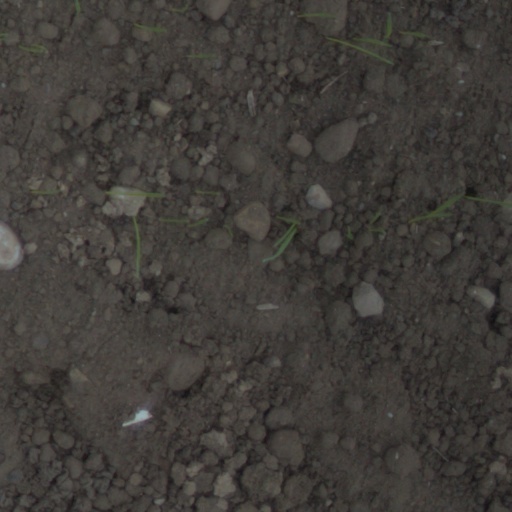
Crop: wheat